Feeling This

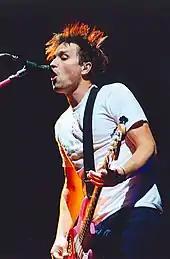
Bassist Mark Hoppus was the first to begin writing the song.

"Feeling This" was the first track that was recorded for "Blink-182" in early 2003. On the first day of pre-production on the album, Blink-182 bassist Mark Hoppus asked an engineer to explain Pro Tools to him, as it was the first time the band would record their music digitally. He began recording guitar and bass parts and experimenting with the software. When guitarist Tom DeLonge and drummer Travis Barker arrived, they too began adding new tracks to the project. The song was written in one day. "I think if I sit there and try to analyze everything, what would be cool here or there, I just feel like I get so far away from what I would do, and I think your gut instinct is usually the best thing," said Barker at the time.